The Anderson Platoon

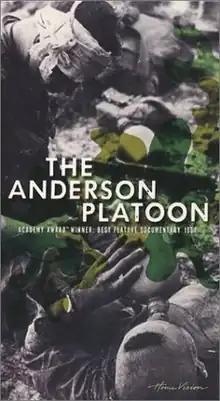
VHS cover image

The Anderson Platoon (released in 1966 in Europe, 1967 in the US) is a documentary feature by Pierre Schoendoerffer about the Vietnam War, named after the leader of the platoon - Lieutenant Joseph B. Anderson - with which Schoendeorffer was embedded. Two decades later, a sequel was released as "Reminiscence".